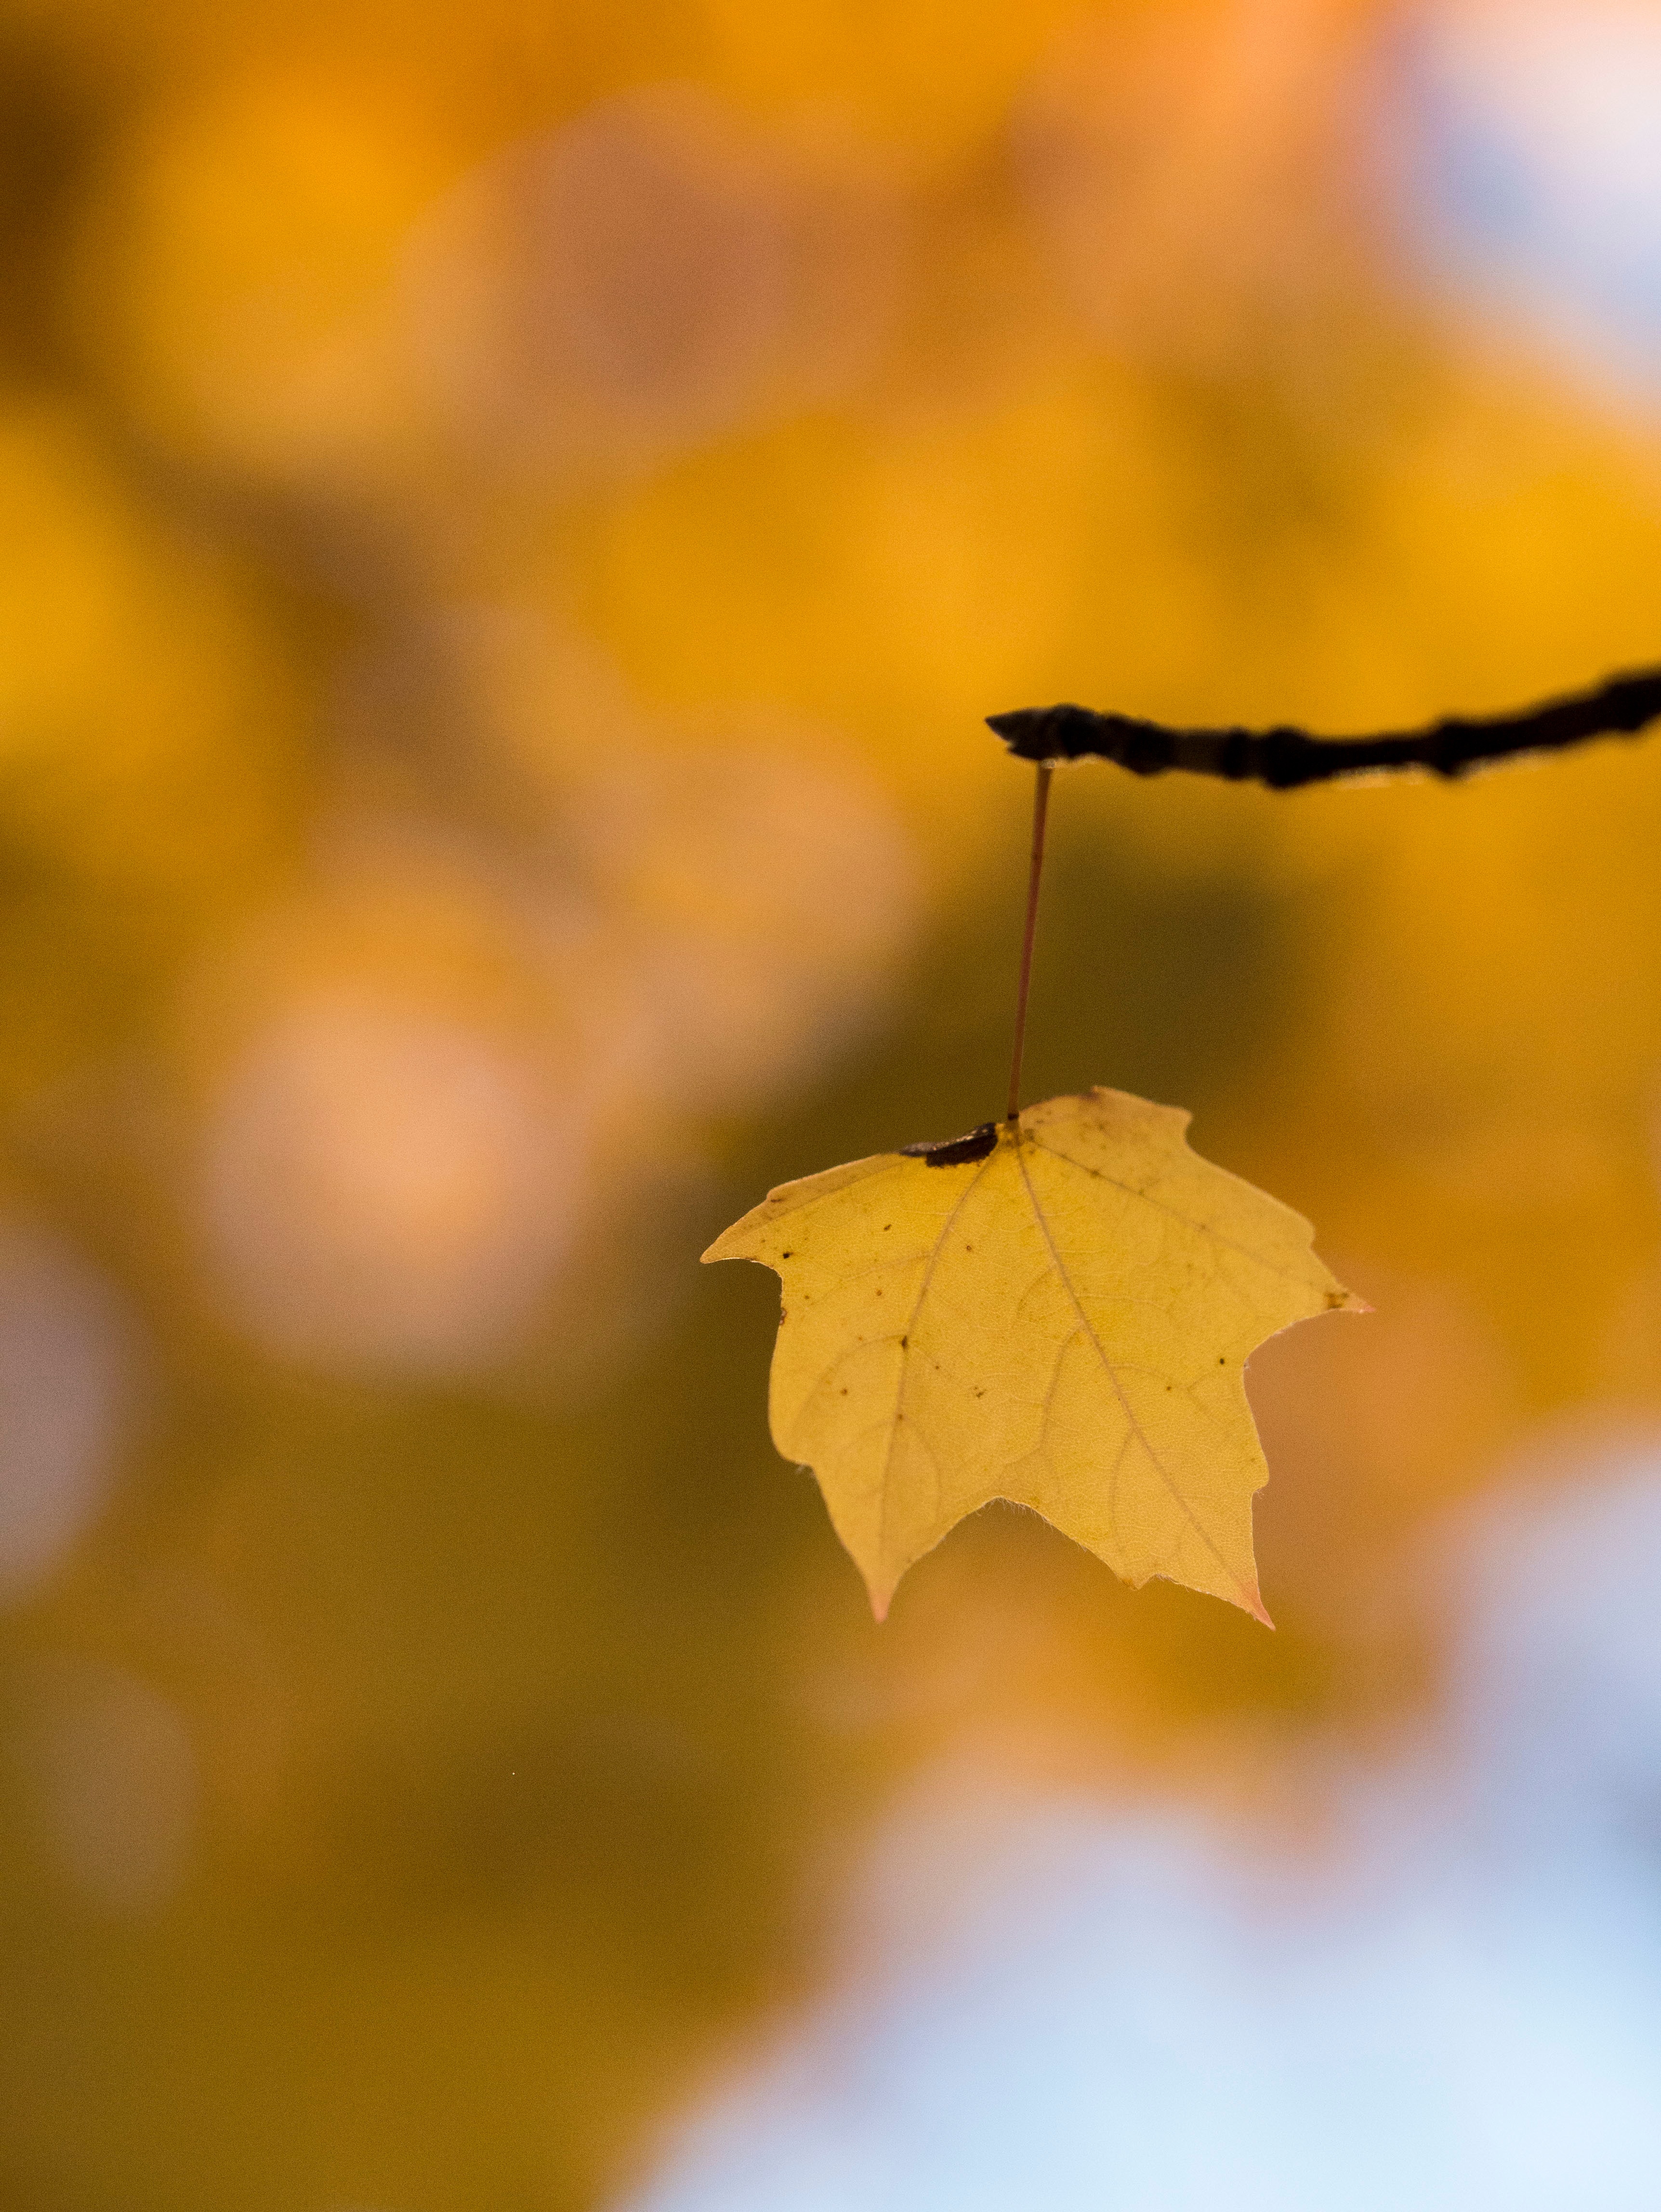
tree, nature, branch, light, plant, sunset, sunlight, morning, leaf, flower, petal, green, reflection, autumn, yellow, season, maple tree, maple leaf, close up, macro photography, maidenhair tree, plant stem, woody plant